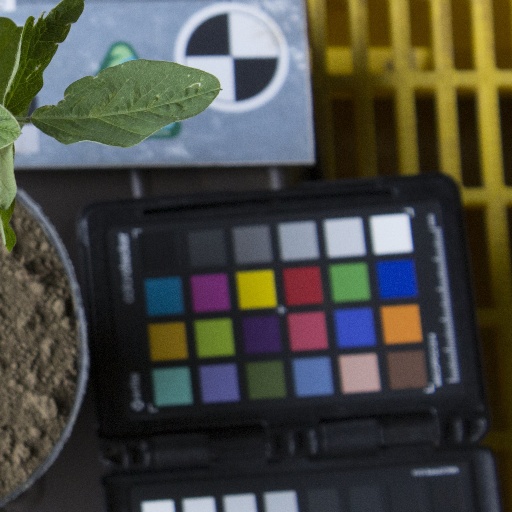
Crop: soybean